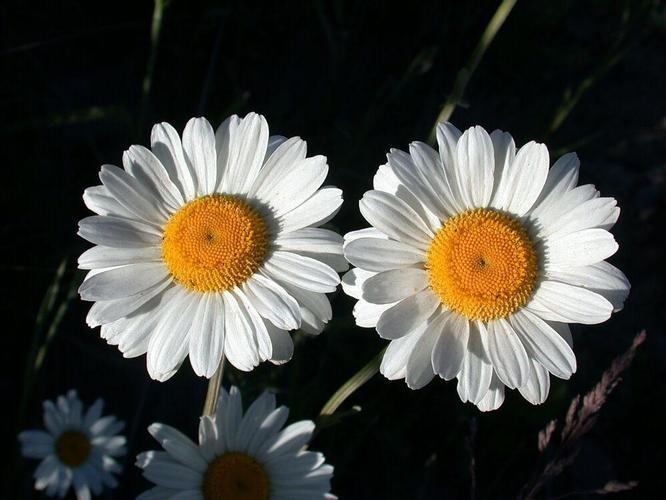
Flower: Daisy